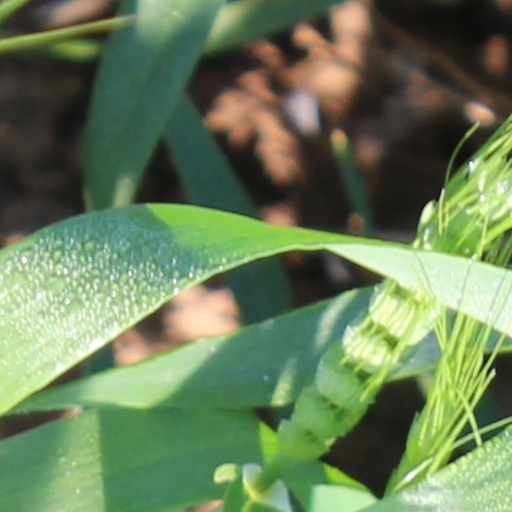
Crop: wheat